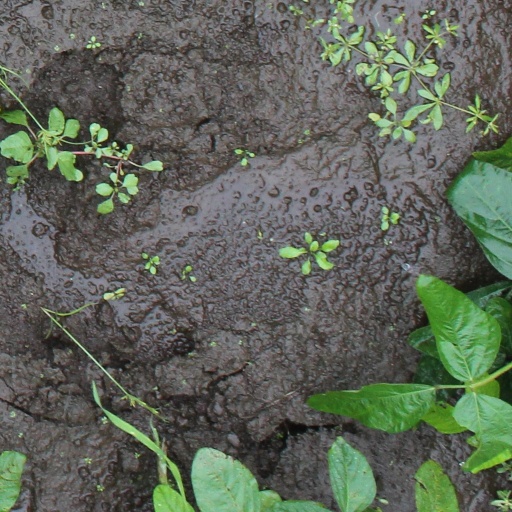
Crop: soybean